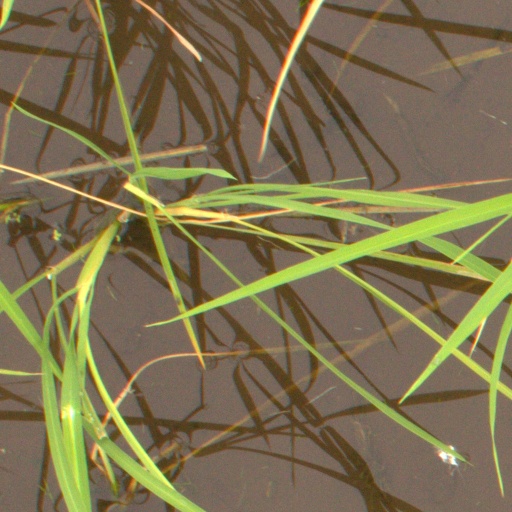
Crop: rice